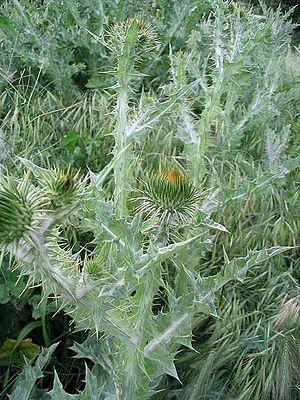
Onopordum acanthium (chardon-aux-ânes) Photo prise à Marcevol (Arboussols) en mai 2004 Jean Tosti 2005
Onopordum acanthium L., le Chardon aux ânes ou Onopordon à feuilles d'acanthe, est une grande plante épineuse, de la famille des Astéracées. Ce grand chardon est assez commun en terrain calcaire dans toute l'Europe centrale.